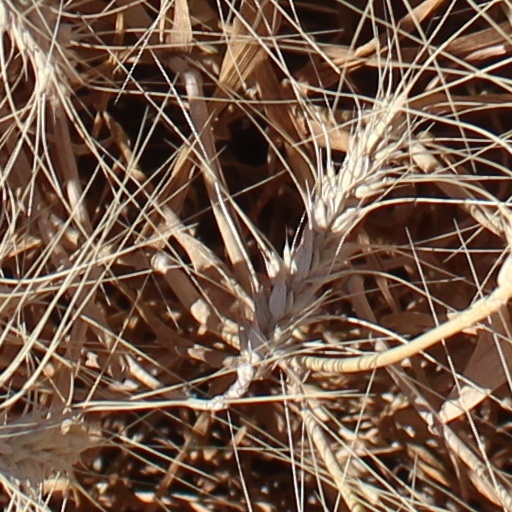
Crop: wheat